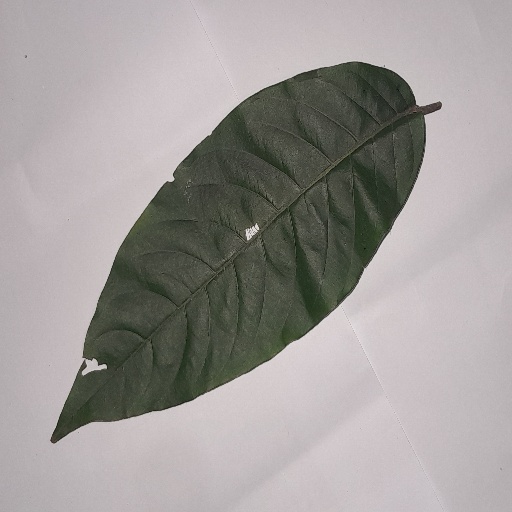
Species: HariTaki
Leaf condition: Shot Hole